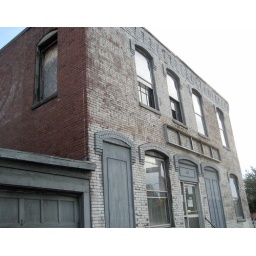
A building covered in ghost signs